Pontiac Trans Sport

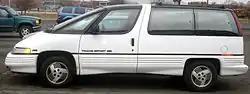
Sideview of GMT199 minivan, showing "Dustbuster" profile.

The first-generation Trans Sport is a GM U platform vehicle, with GM moving to a specific GMT199 platform code. In contrast to the 1986 concept vehicle (which used a lengthened A-body chassis), the GMT199 architecture employed a galvanized steel space frame, similar in concept to the Pontiac Fiero and the Saturn SL/SW/SC.